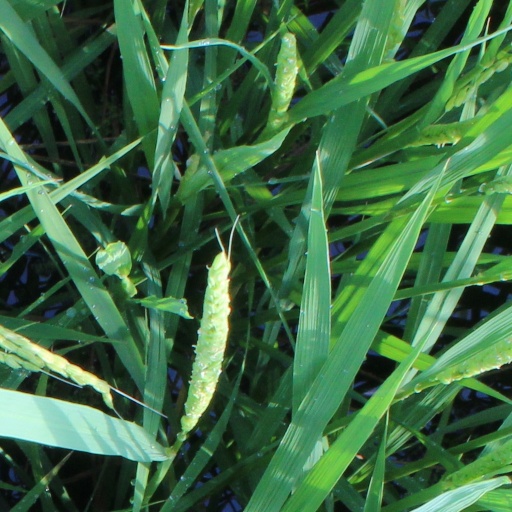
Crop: rice